Thai Airways International

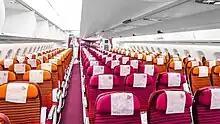
Thai Airways economy Class on Airbus A350-900.

In 2006, Thai Airways moved its hub to the new Suvarnabhumi Airport. Coinciding with the arrival of new aircraft in the mid-2000s, as well as its new hub in Bangkok, the airline launched a brand renewal by introducing new aircraft livery, new aircraft seating, and revamped ground and air service.